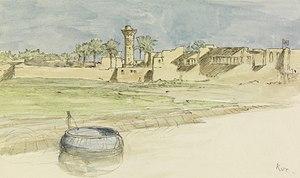
La 6ᵉ armée ottomane est une grande unité de l'armée ottomane créée à partir du commandement régional d'Irak. Elle combat pendant la Première Guerre mondiale en Orient où elle remporte la victoire de Kut-el-Amara. Décimée à la fin de la campagne de Mésopotamie, elle perd Bagdad et évacue le vilayet de Mossoul après l'armistice, une partie de ses hommes se joignant aux milices locales contre les chrétiens et les Britanniques.